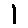
Label: 1